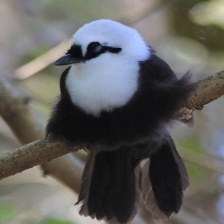
Species: SAMATRAN THRUSH
Scientific name: MYOPHONUS CASTANEUS